Rah-rah skirt

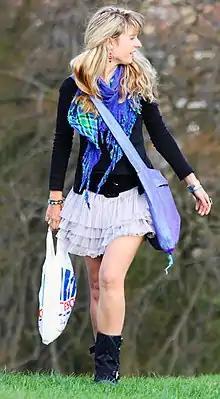
A woman wearing a rah-rah skirt in the United Kingdom, 2010

The rah-rah (or ra-ra) skirt is a short flounced, layered skirt that originated in cheerleading and became a popular fashion trend among teenage girls in the early 1980s. It marked, as the "Oxford Dictionary" noted, the first successful attempt to revive the miniskirt that had been introduced in the mid-1960s.